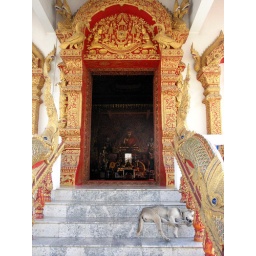
Various cats and dogs around Bangkok and Chiang Mai